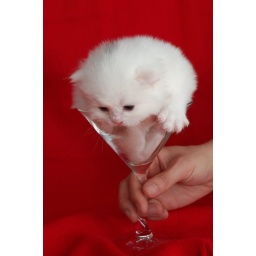
kitten in a glass